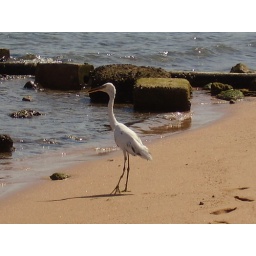
On the beach of Red Sea, this bird waits in pain because of the injured leg half suspended